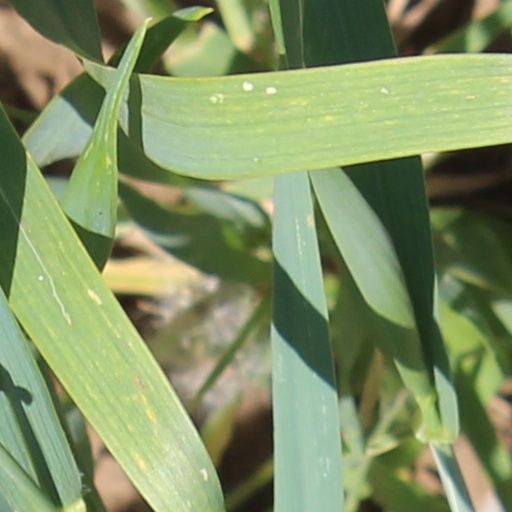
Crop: wheat